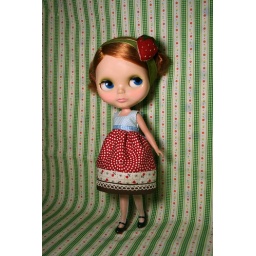
Strawberry Parfait dress in red and blue. Comes with head band. Listed :)